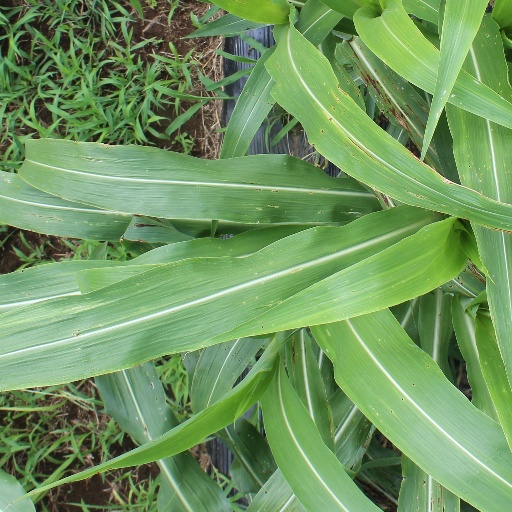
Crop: sorghum